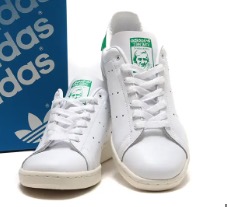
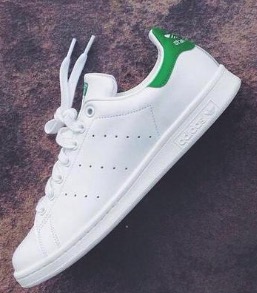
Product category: misc
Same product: yes